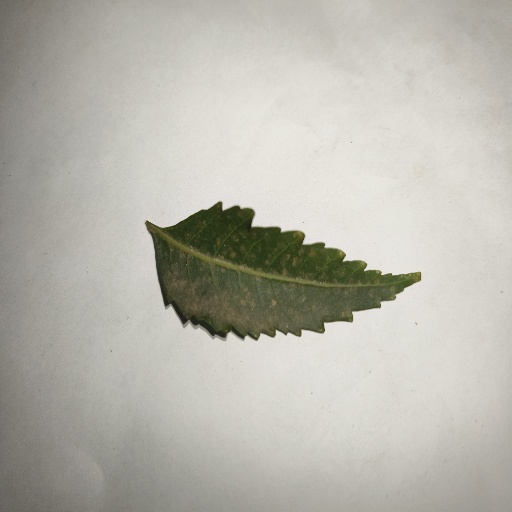
Species: Neem
Leaf condition: Powdery Mildew